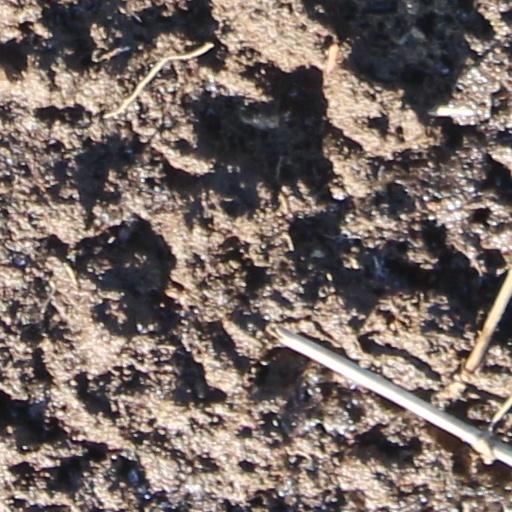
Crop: wheat